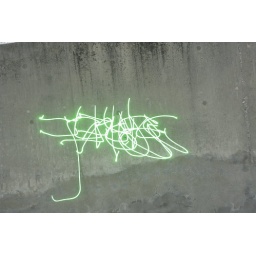
green laser against a concrete wall